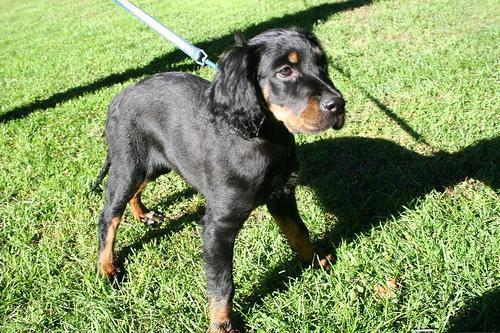
Gordon_setter